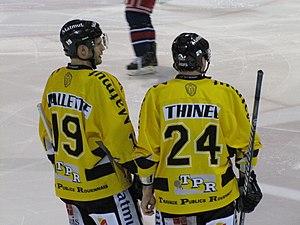
Discussions entre Mallette et Thinel lors de la Coupe Continentale de hockey 2012
Carl Mallette est un joueur de hockey sur glace professionnel.
Marc-André Thinel est un joueur de hockey sur glace professionnel. Il est le frère jumeau de Sébastien également joueur de hockey professionnel. Après avoir fait ses débuts en Amérique du Nord, il est le 145ᵉ choix au total du repêchage d'entrée dans la Ligue nationale de hockey de 1999 par les Canadiens de Montréal.